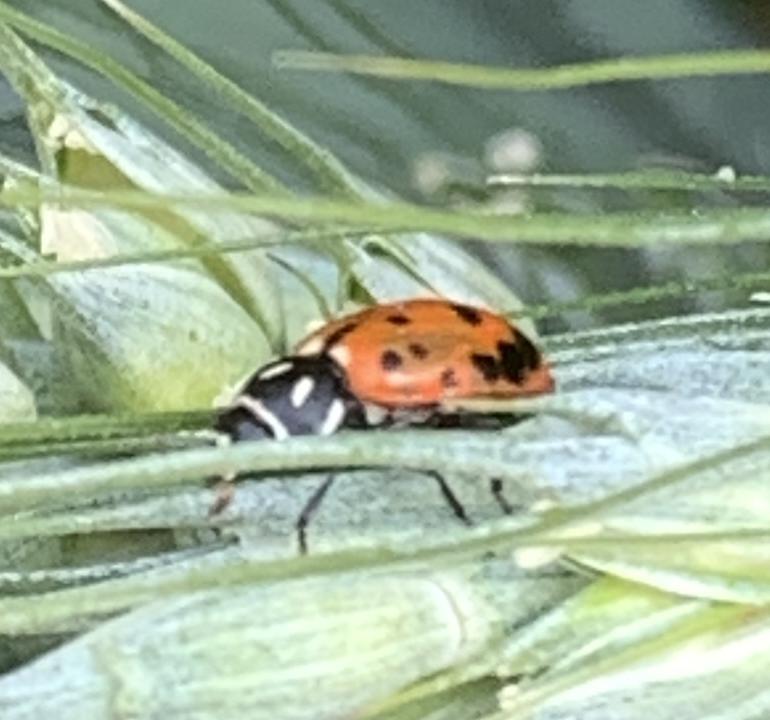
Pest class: predators